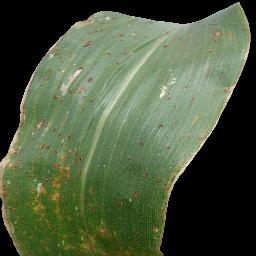
Label: Corn_(Maize)___Common_Rust